Turnbull School

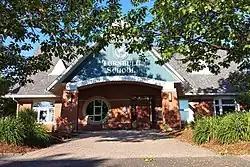

Turnbull School is a full-time private, non-denominational school for students in Junior Kindergarten to grade 8 located in the Carlington neighbourhood of Ottawa, Ontario, Canada.